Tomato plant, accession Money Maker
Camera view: bottom (45 deg); turntable rotation: 0 degrees
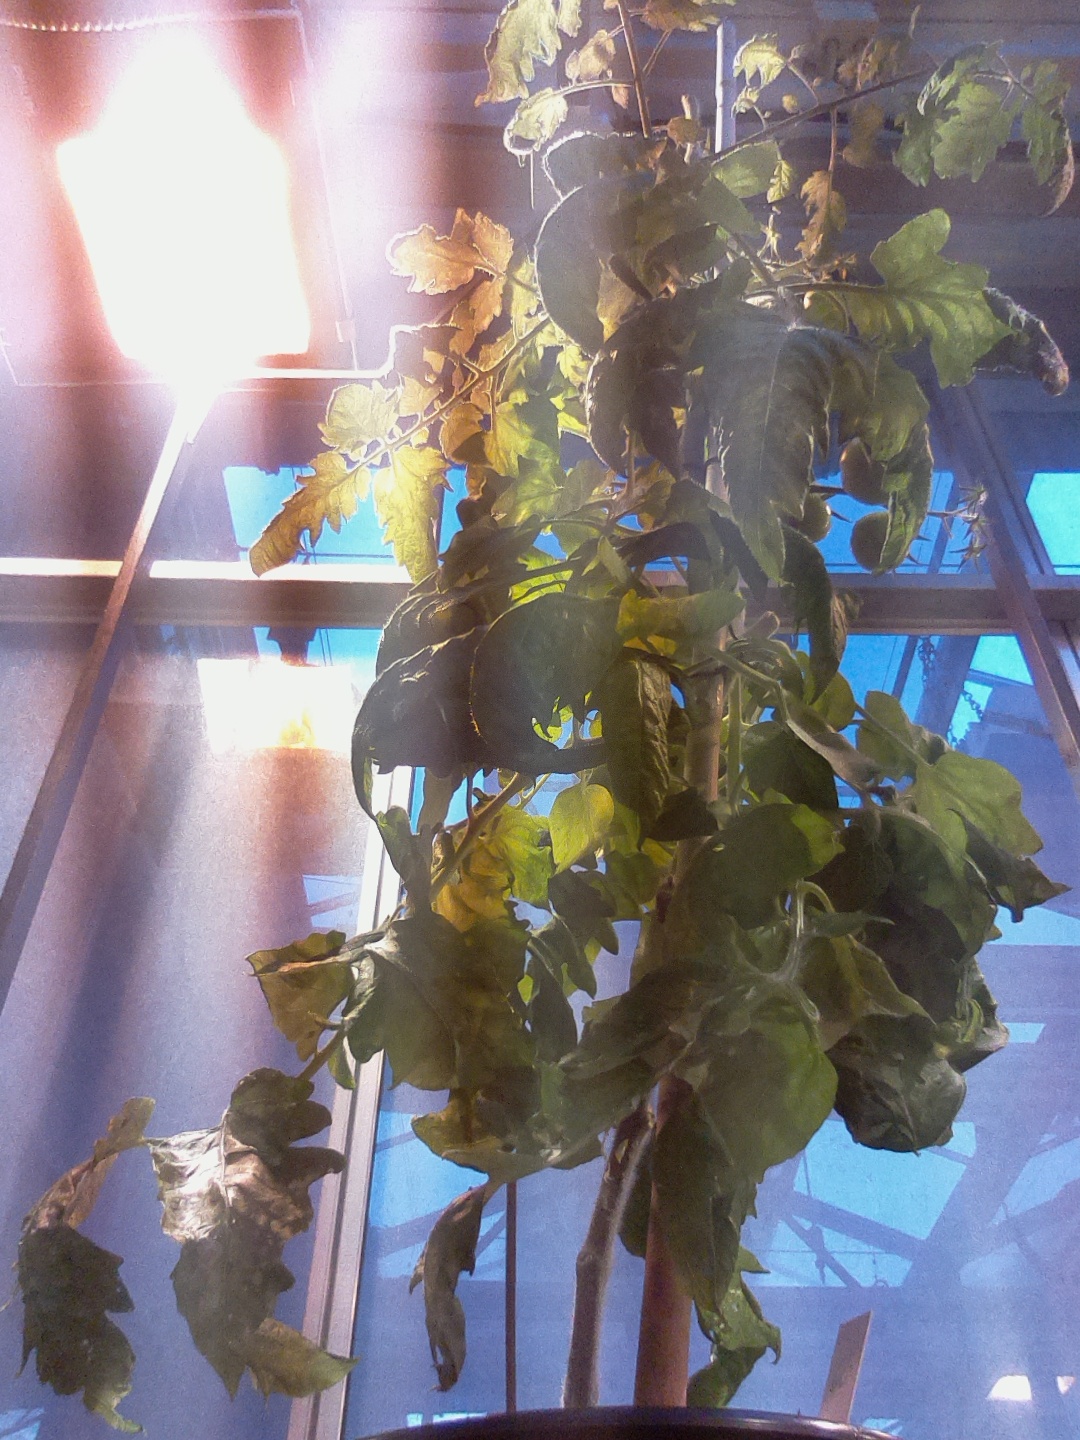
BBCH growth stage 75: 50%-60% of final fruit size